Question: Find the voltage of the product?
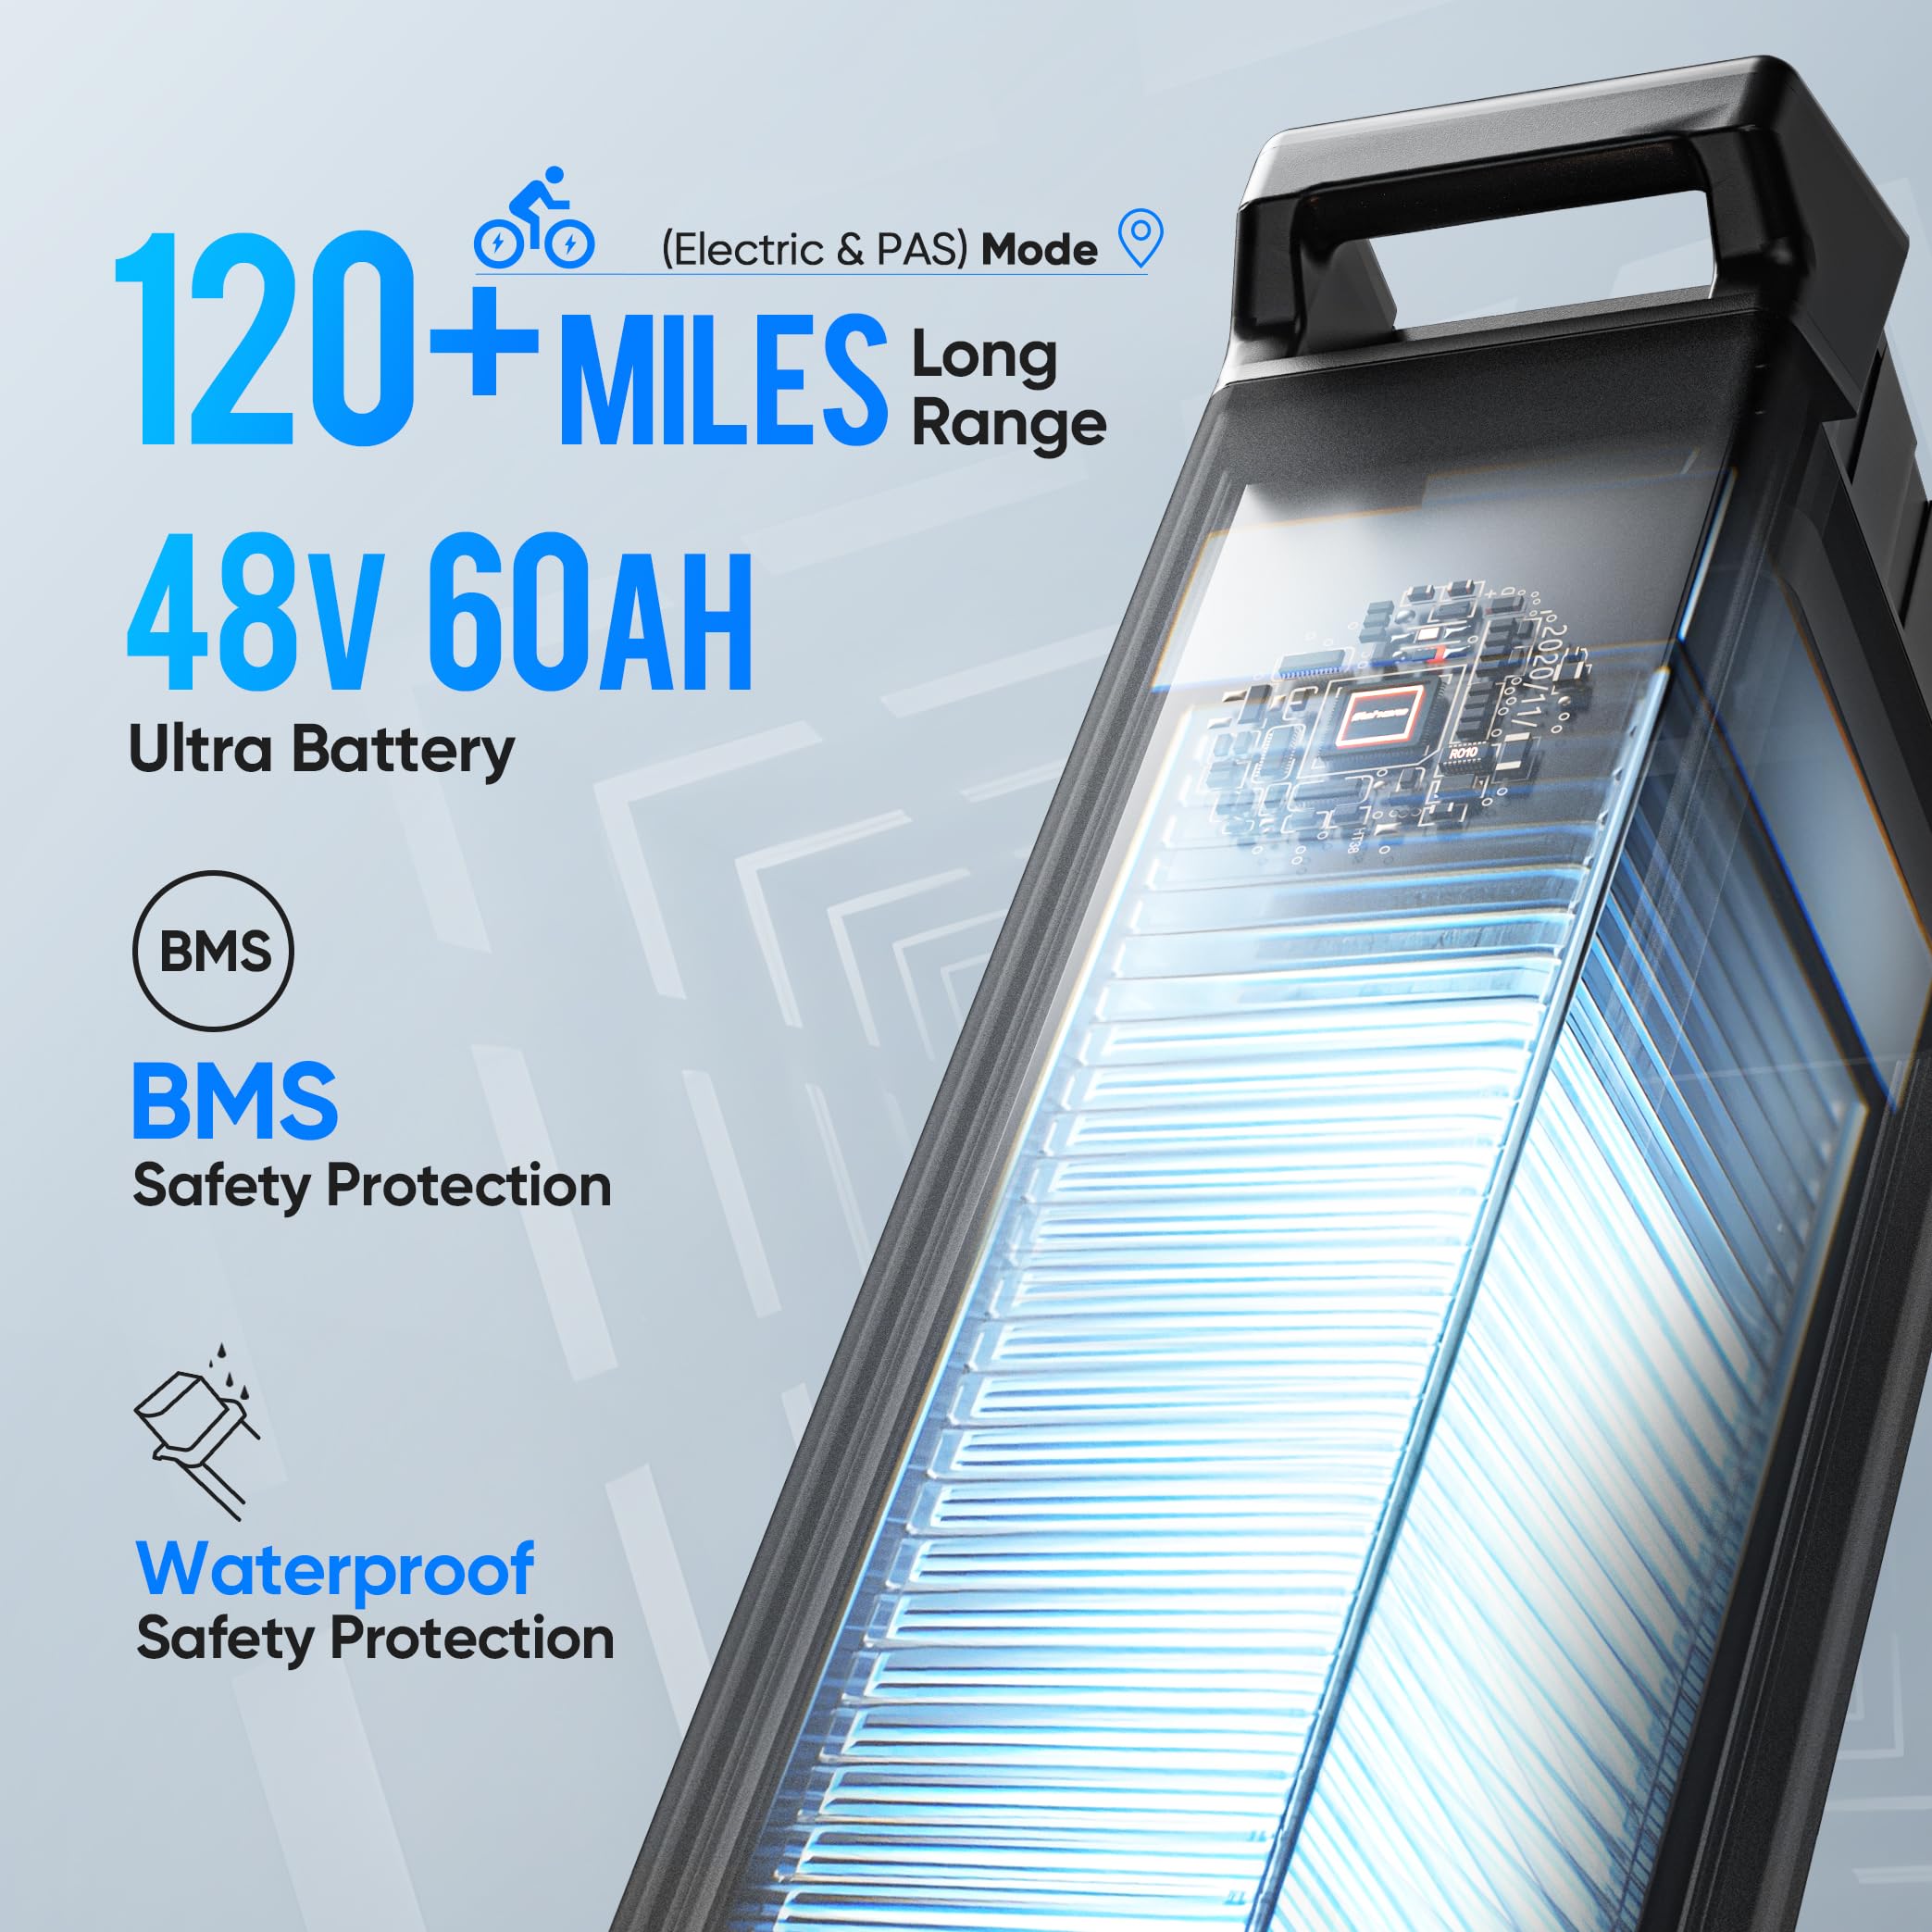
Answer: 48.0 volt